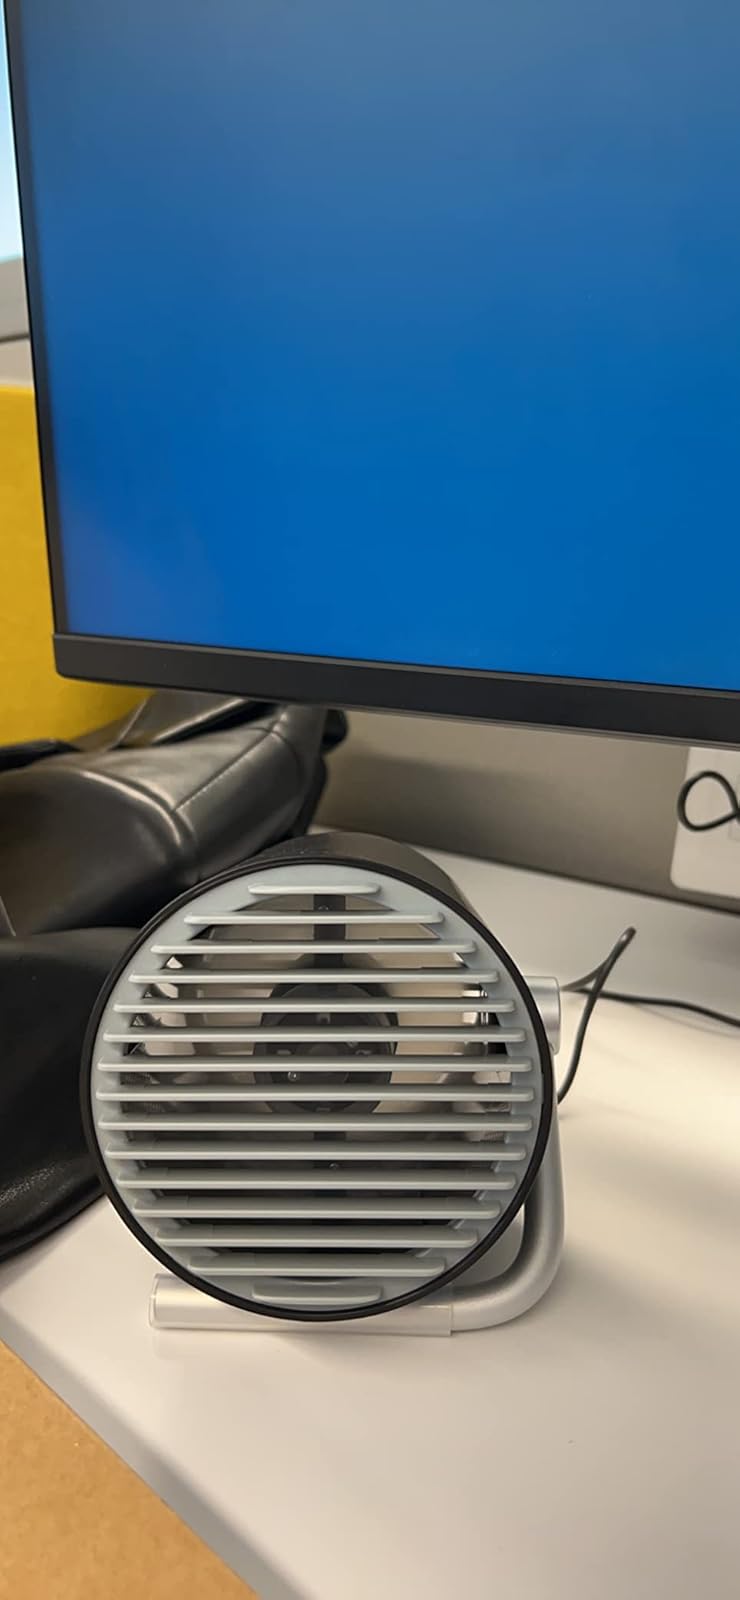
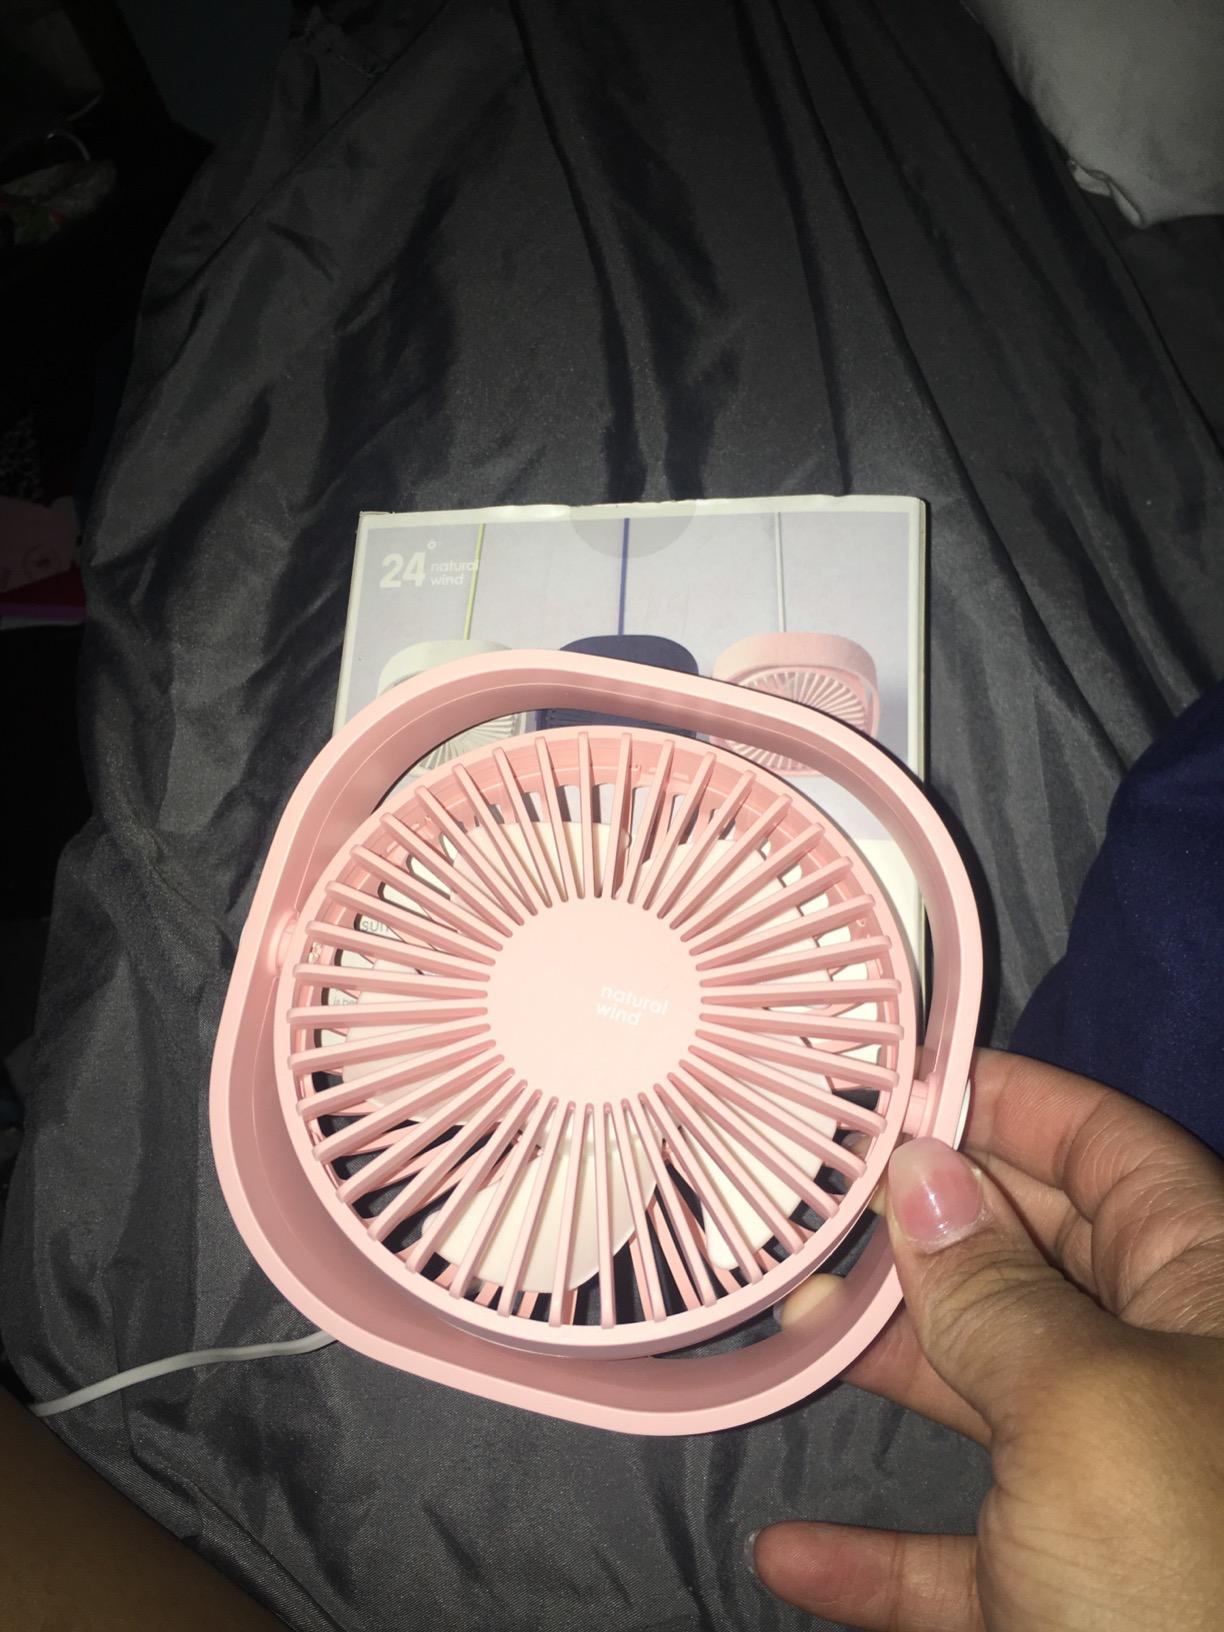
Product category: fan
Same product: no